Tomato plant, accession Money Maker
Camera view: vertical (180 deg); turntable rotation: 210 degrees
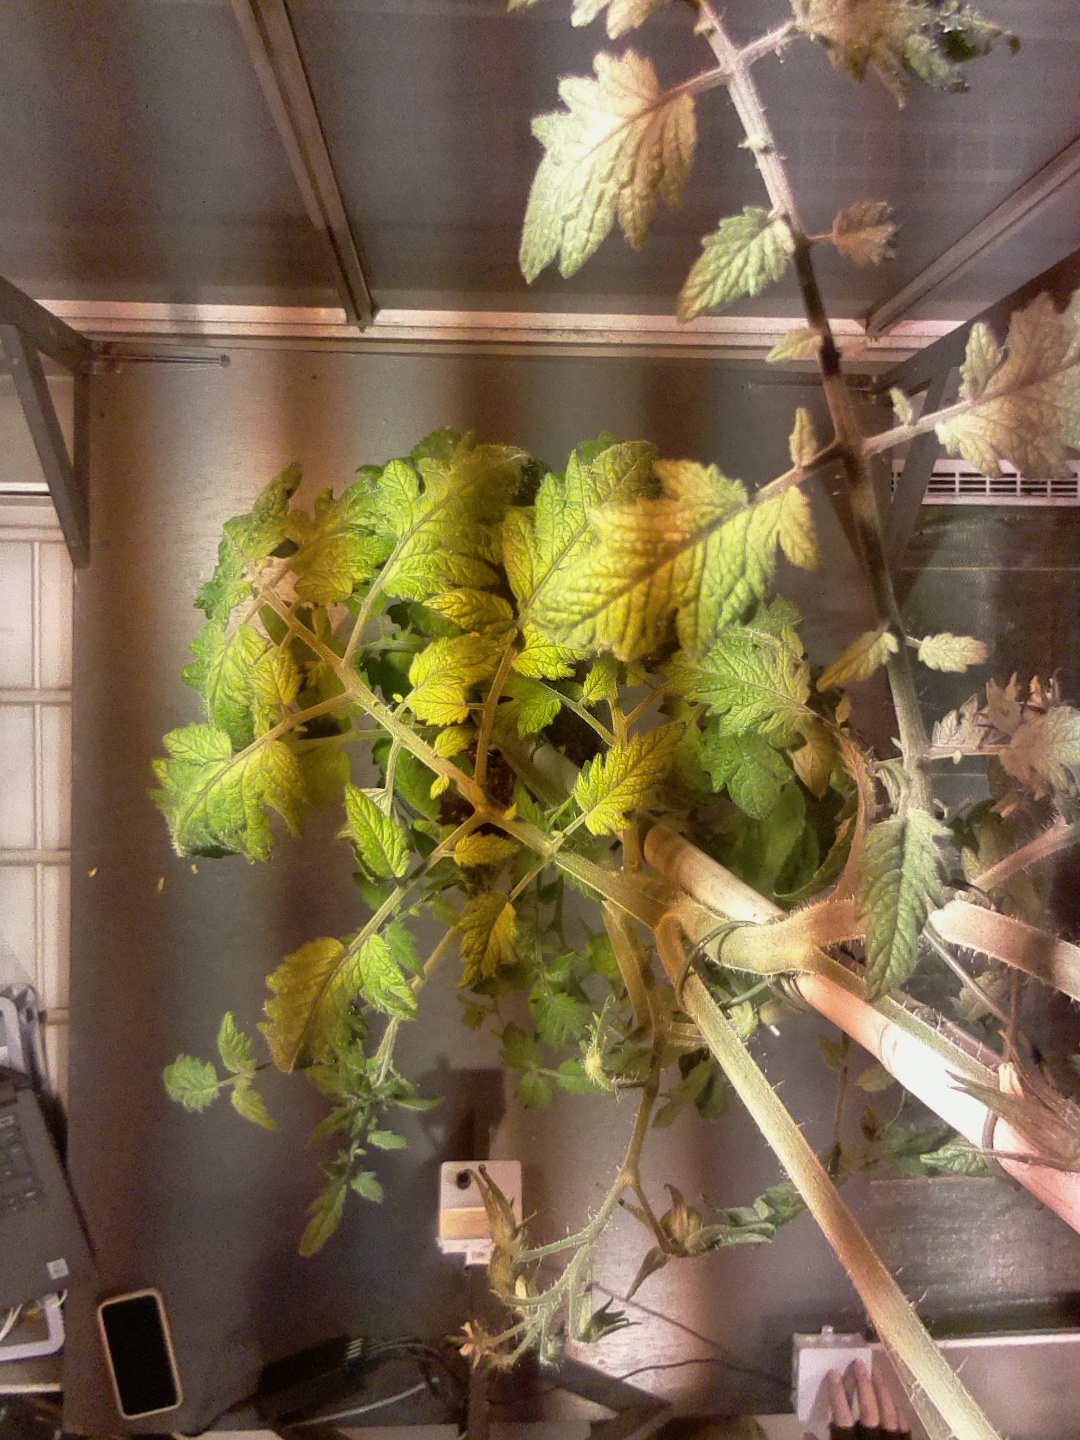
BBCH growth stage 73: 30%-40% of final fruit size